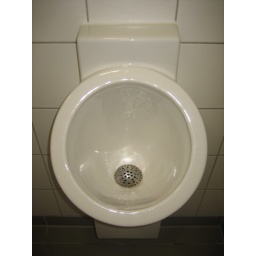
Keramag Centaurus urinal (waterless) in office building in Eschborn, GermanyPhoto: L. Ulrich (2009)